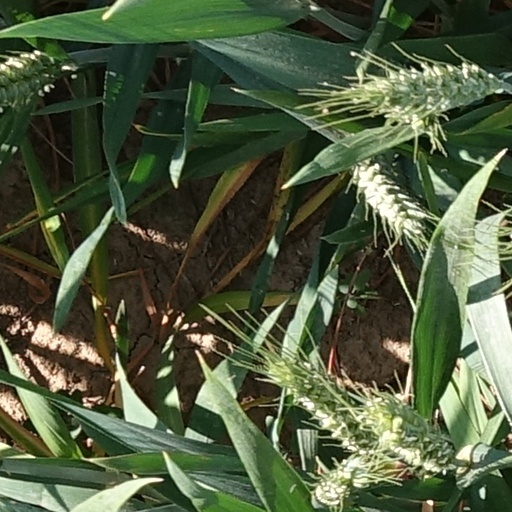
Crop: wheat